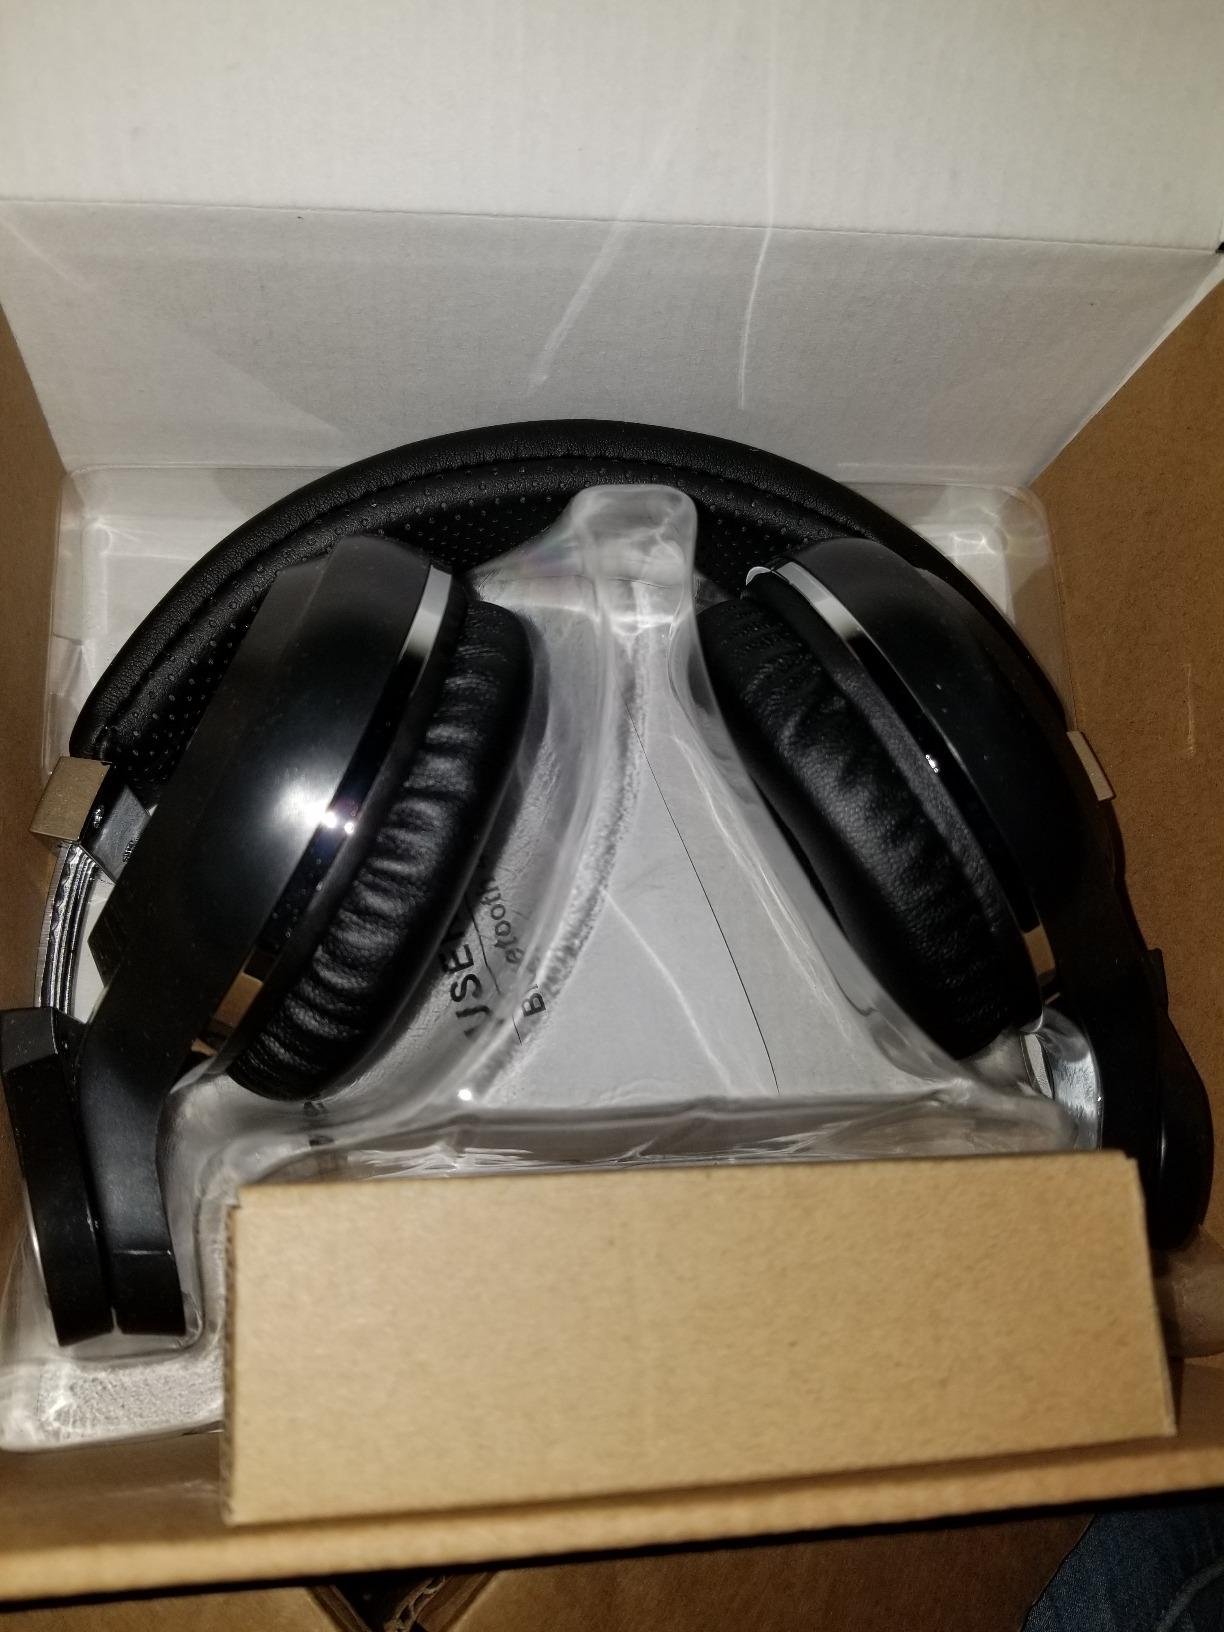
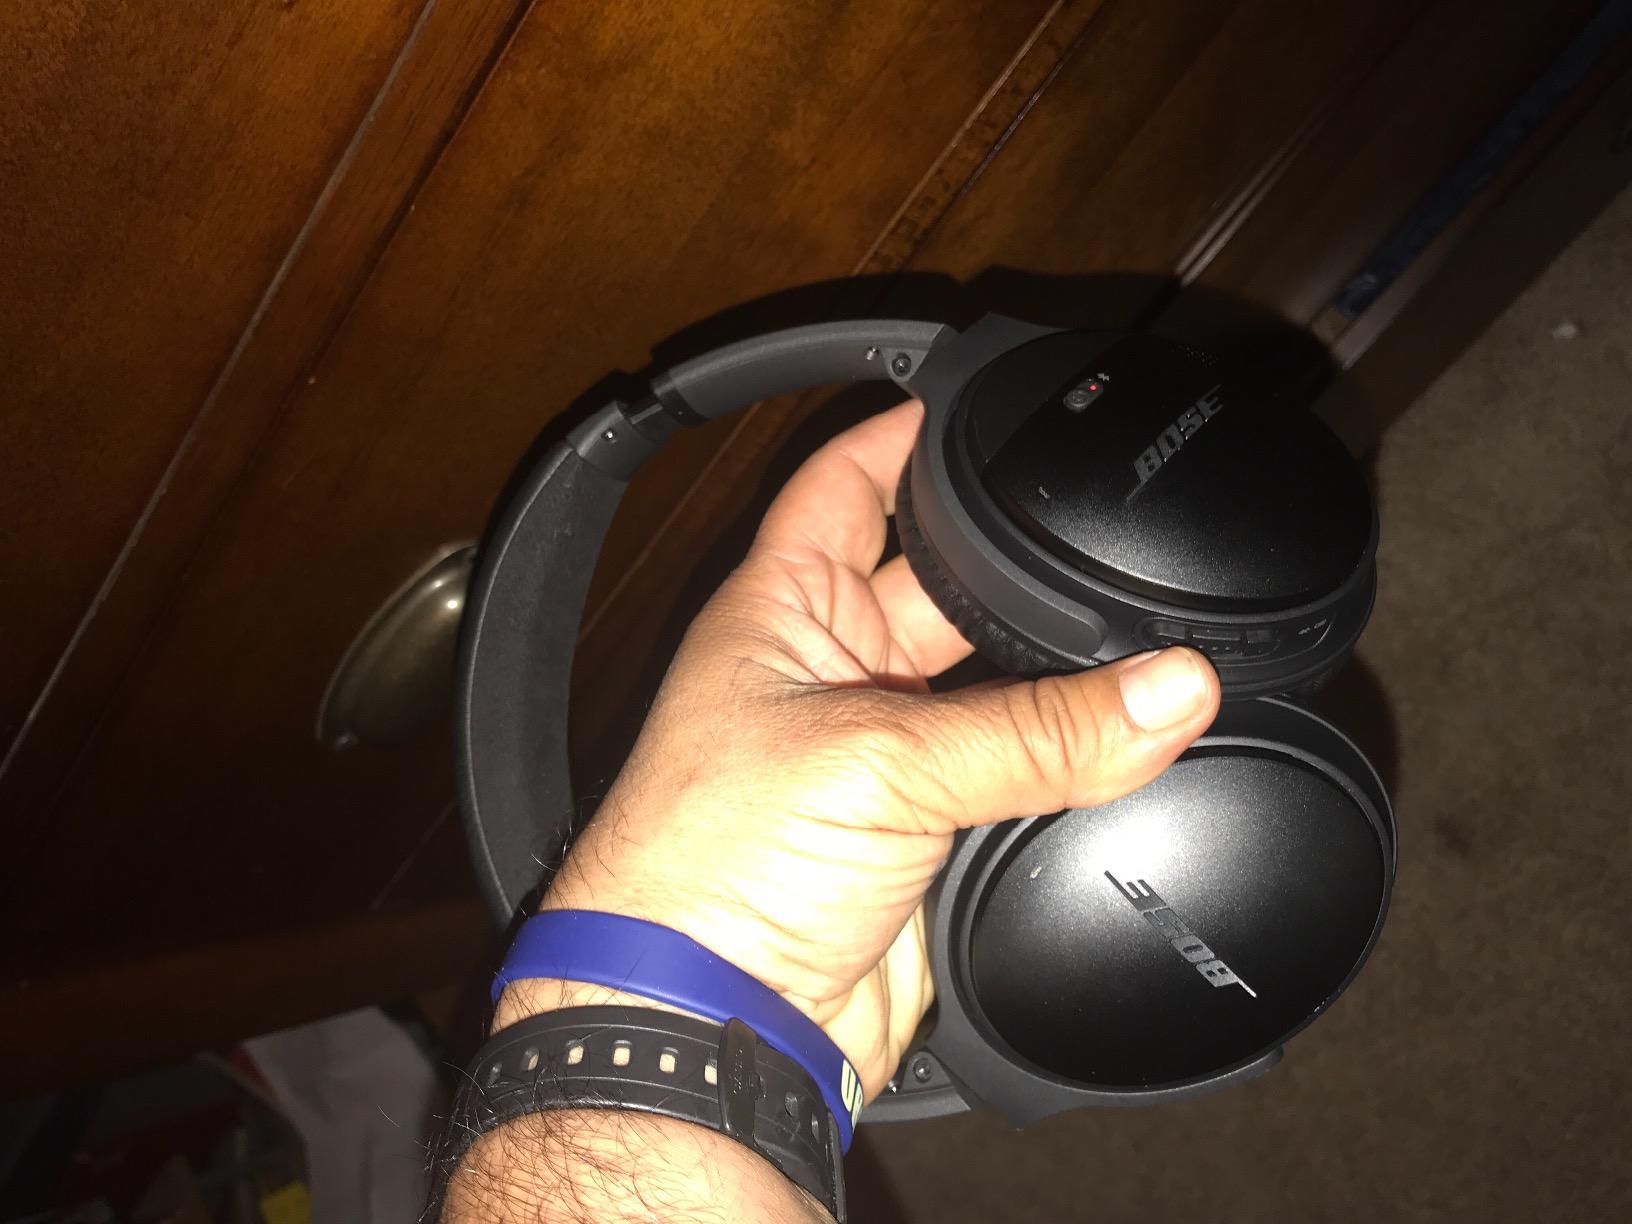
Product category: headphones
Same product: no